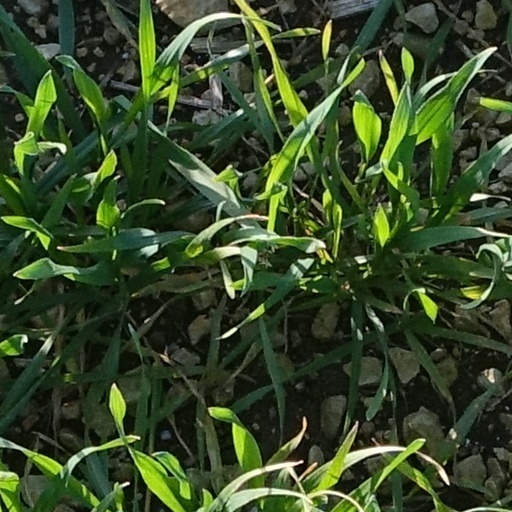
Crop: wheat